Arad, Bahrain

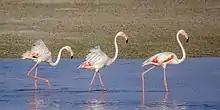
Greater flamingoes in Arad Bay, February 2022

The name Arad comes from the Greek word Arados, the Greek name for Muharraq island alongside Tylos for the main Bahrain island. It was believed that Arados was originally a Phoenician settlement, as described by the Greek historian Strabo.